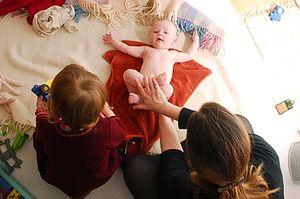
Le massage du nourrisson est pratiqué après la naissance dans de nombreuses sociétés traditionnelles. Il était pratiqué par de nombreux peuples, du Grand Nord Canadien, de l'Afrique équatoriale et tropicale, en Inde, en Irlande du Nord, ou dans les îles Pacifiques.